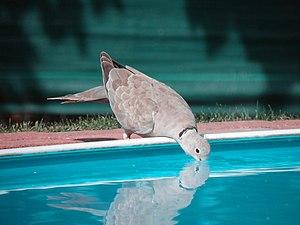
Tourterelle turque (Streptopelia decaocto) à Elsenheim (Bas-Rhin, France).
La Tourterelle turque est une espèce d'oiseaux de la famille des Columbidae. Elle appartient au groupe des tourterelles ayant un collier qui comprend plusieurs espèces. Elle ne doit pas être confondue en particulier avec la Tourterelle à collier ou la Tourterelle domestique qui ont un aspect très proche avec un collier noir comparable.